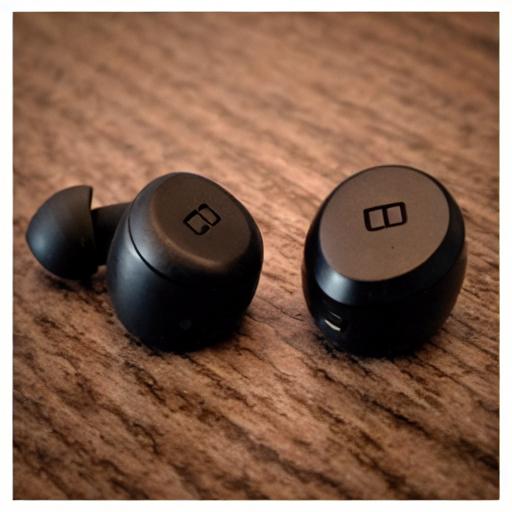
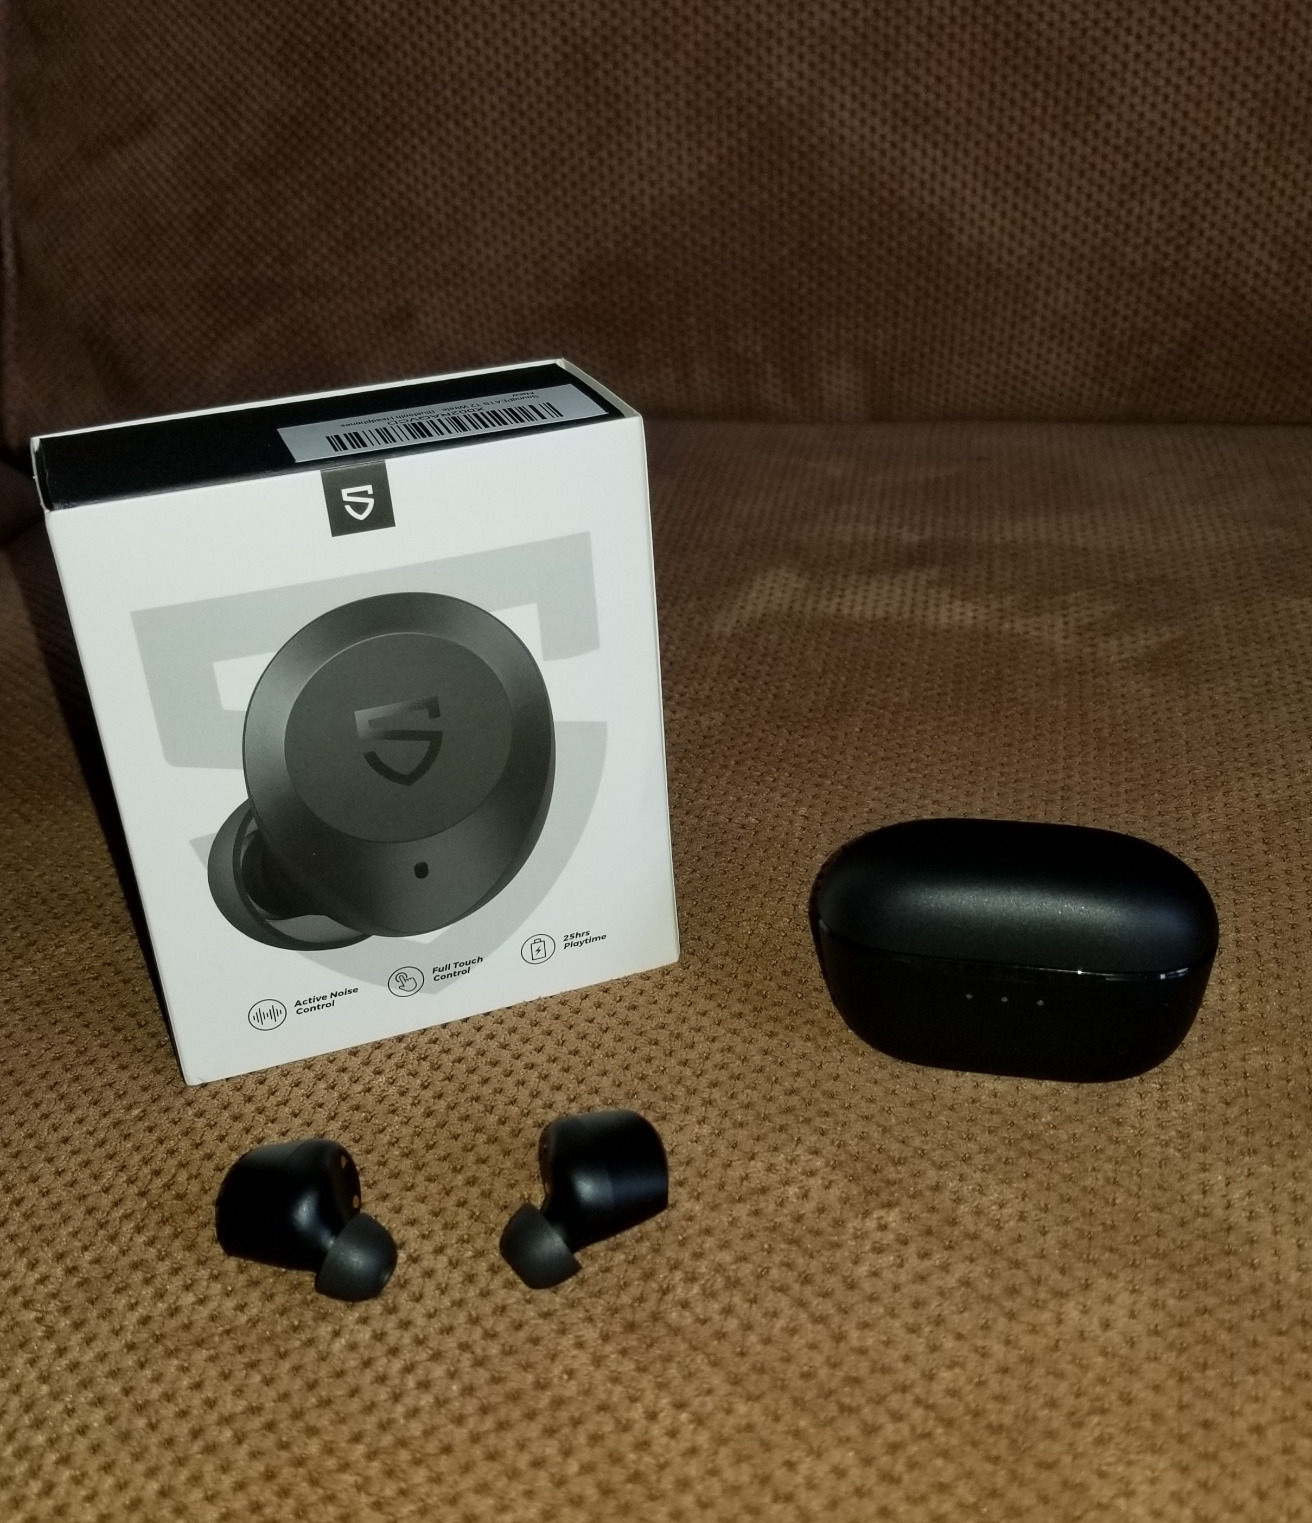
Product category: earbuds
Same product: no